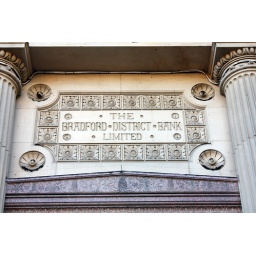
Currently known as 'Nat West', this is the sign over the door of the bank in Market St.